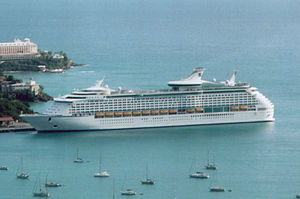
M/S Explorer of the Seas
M/S Explorer of the Seas er et Voyager-klasse krydstogtskib ejet og drevet af Royal Caribbean International og bygget i 2000 i Åbo i Finland. Hun har plads til flere end 3000 passagerer inklusive forskere fra University of Miami, der arbejder med Jordens atmosfære og oceanografi i et laboratorium etableret på skibet. Skibet forventes ombygget i 2015, hvor hun udstyres med elementer i stil med rederiets nyeste skibe.